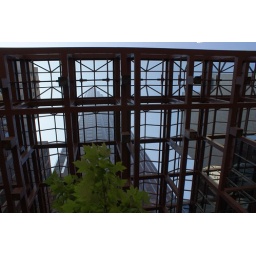
The green trees looked interesting against the purplish-brown metal and glass towering way above them.